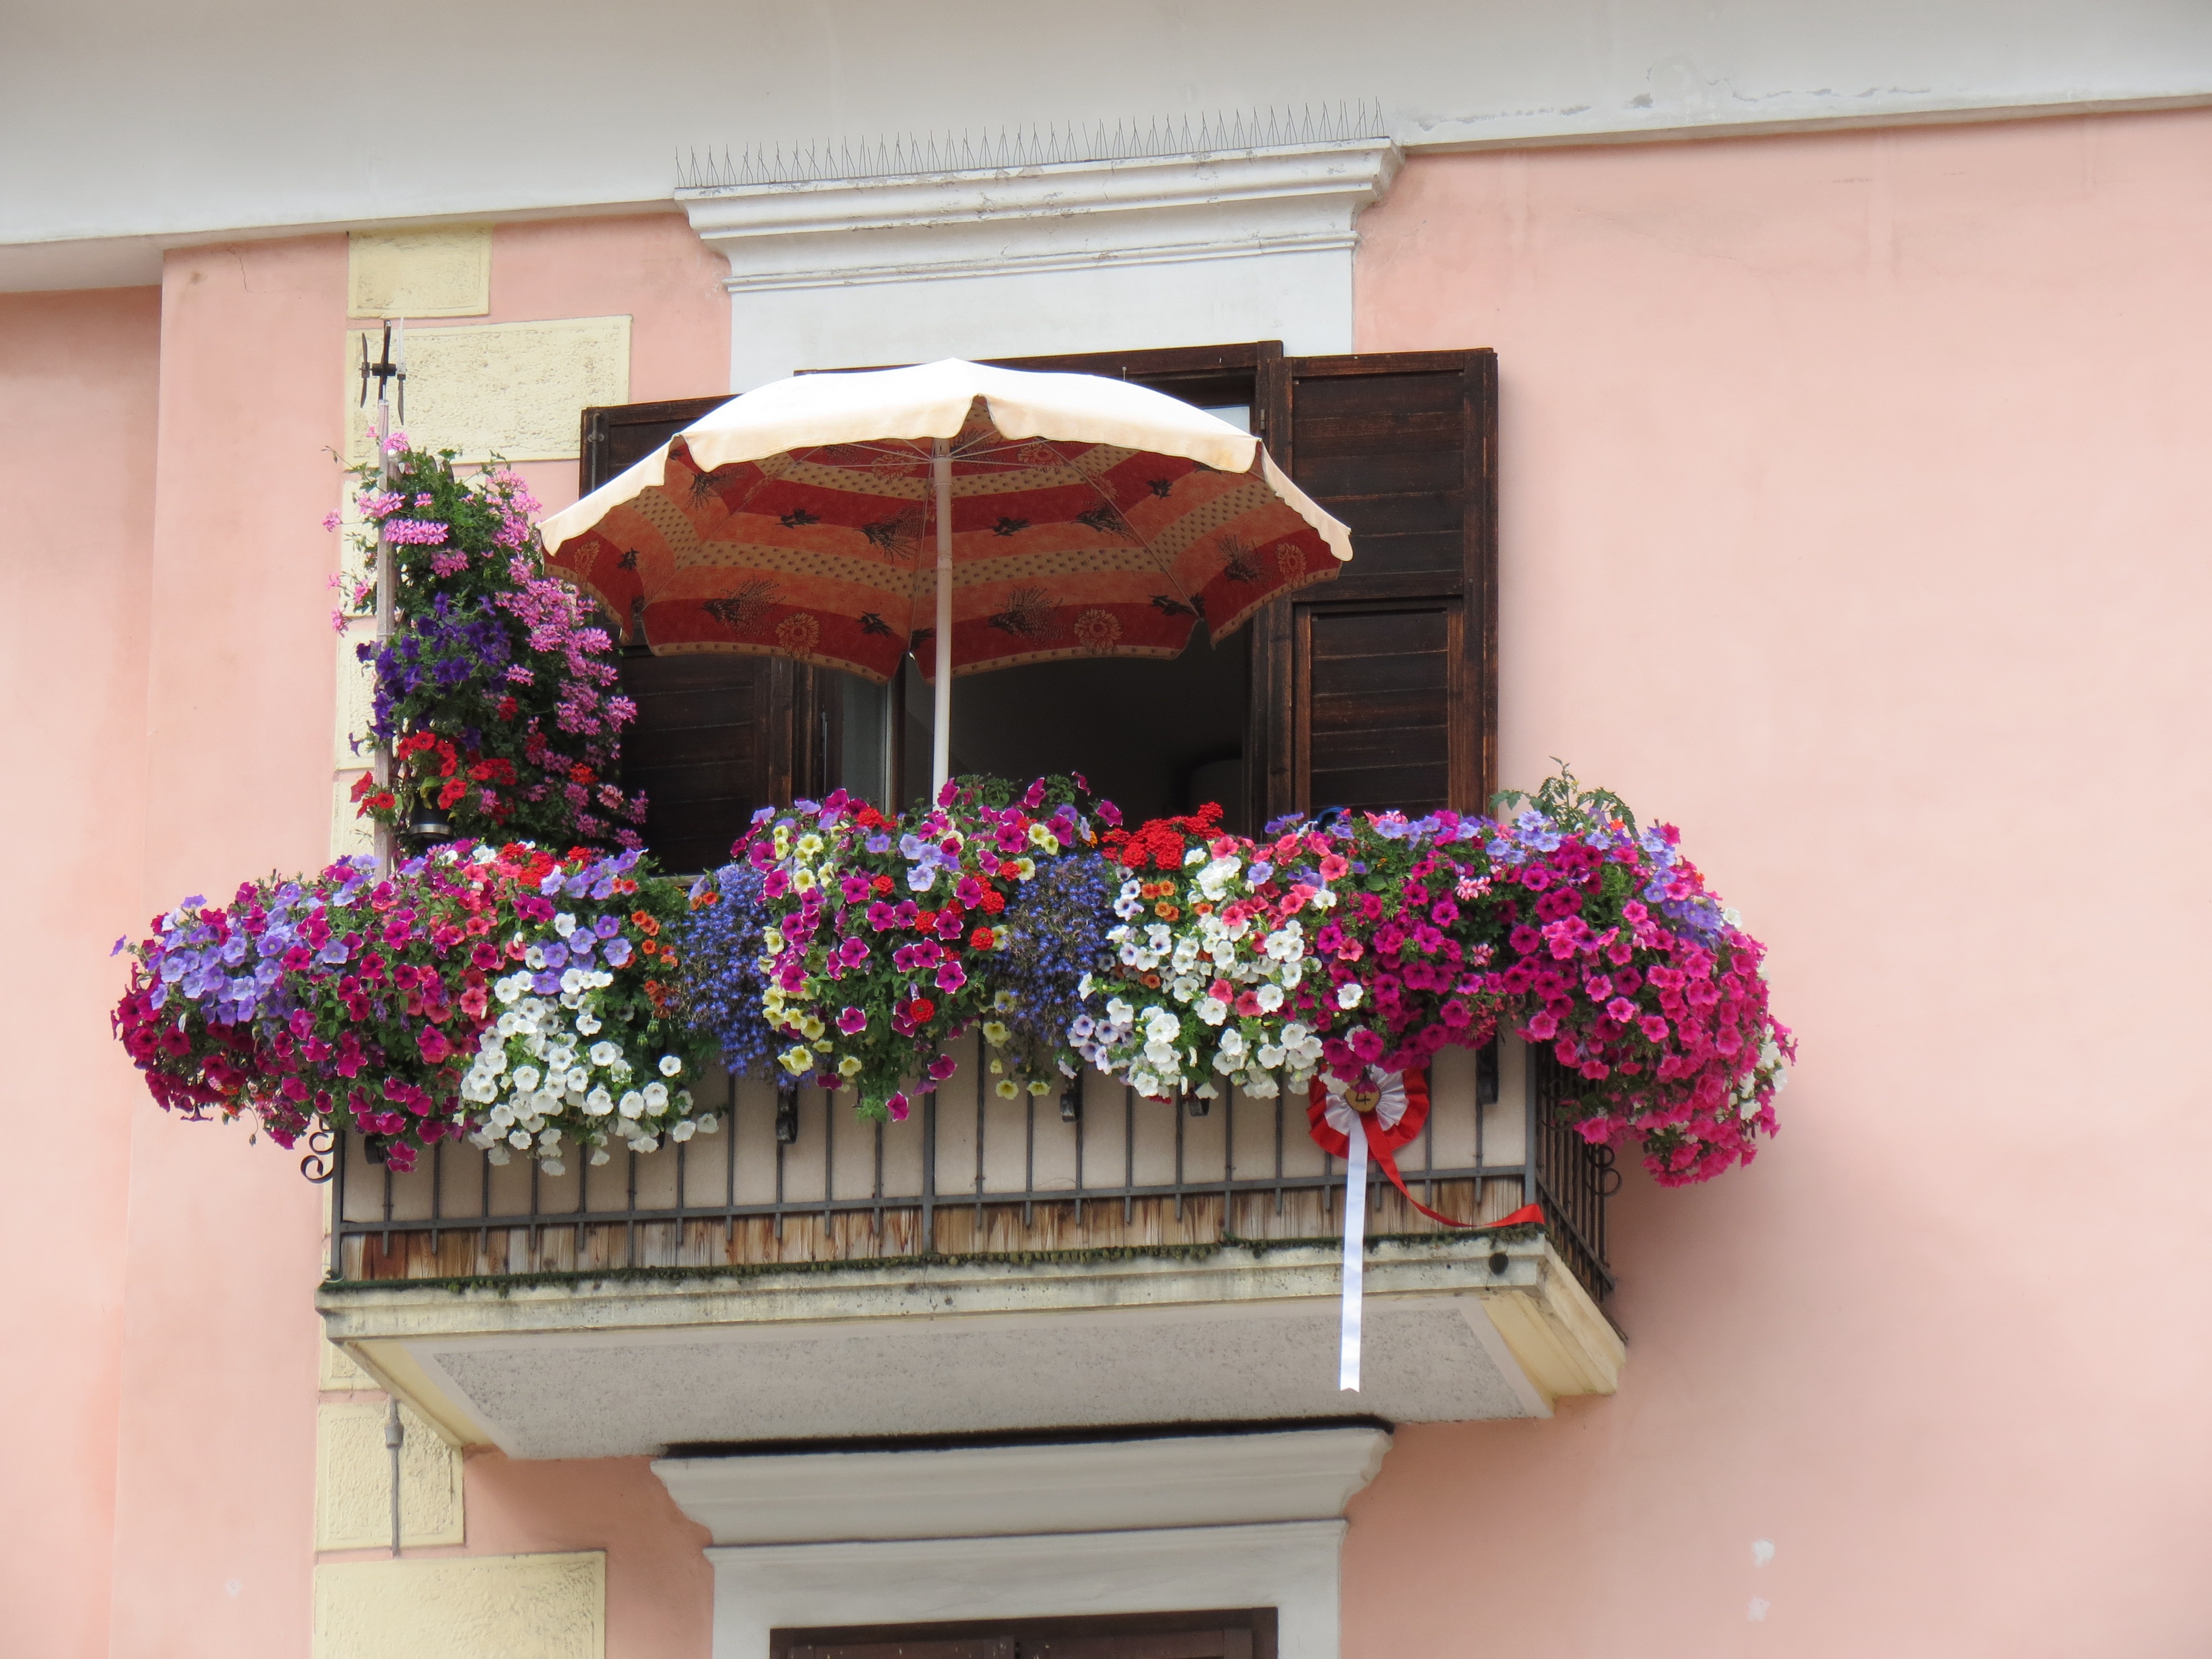
architecture, plant, flower, window, balcony, flowers, colors, floristry, south tyrol, romanesque style, decorated door, floral design, flower arranging